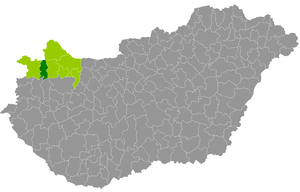
Le district de Kapuvár est un des 7 districts du comitat de Győr-Moson-Sopron en Hongrie. Créé en 2013, il compte 23 705 habitants et rassemble 19 localités : 17 communes et 2 villes dont Kapuvár, son chef-lieu.